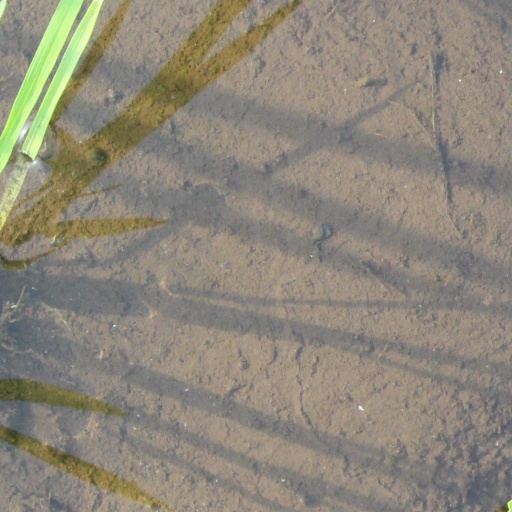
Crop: rice